Business jet

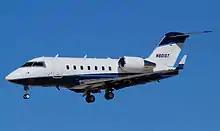
More than 1000 Challenger 600 have been produced.

Built by Pratt & Whitney Canada, variants of the PW300 power the Dassault Falcon 7X and Dassault Falcon 8X trijets and Dassault Falcon 2000 twinjet.